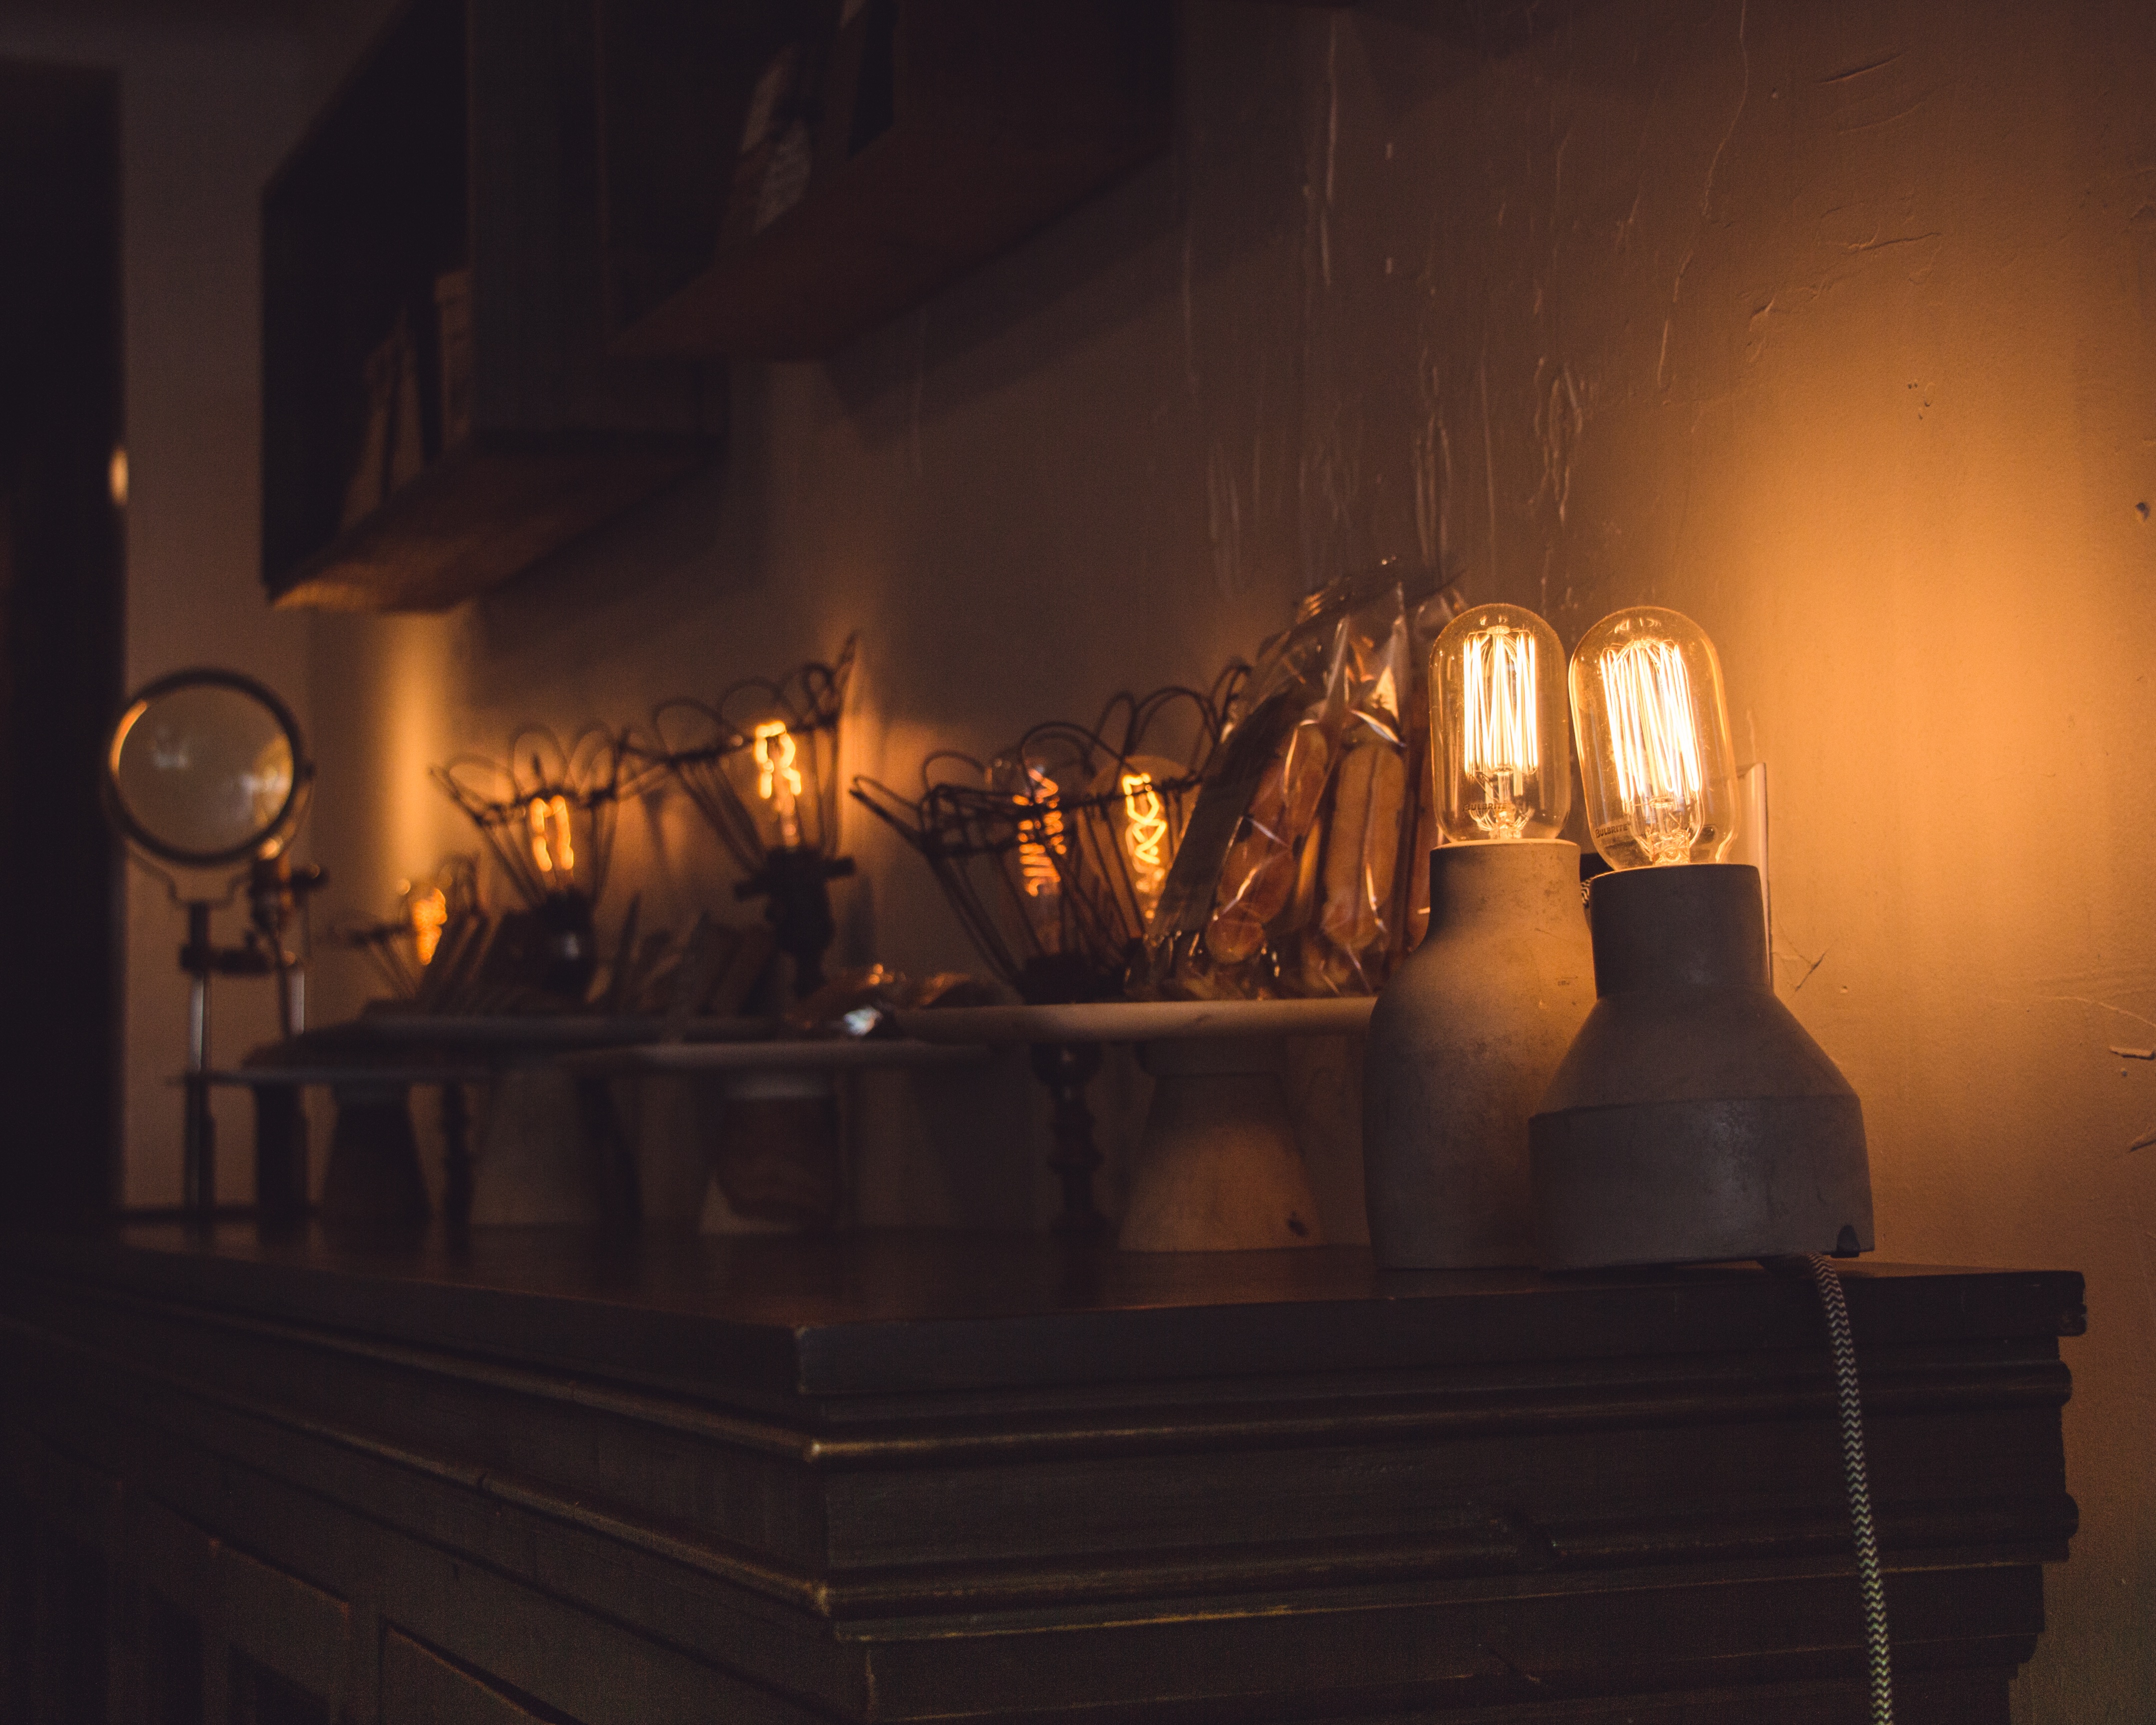
light, night, evening, darkness, lighting